Rovinj

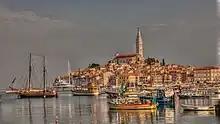
Rovinj at sunrise

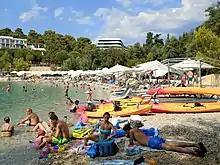
Mulini Beach

The main economic activity in Rovinj is tourism and during peak season (May–September), its bars, restaurants and art galleries work long hours, while operating limited hours off-season.